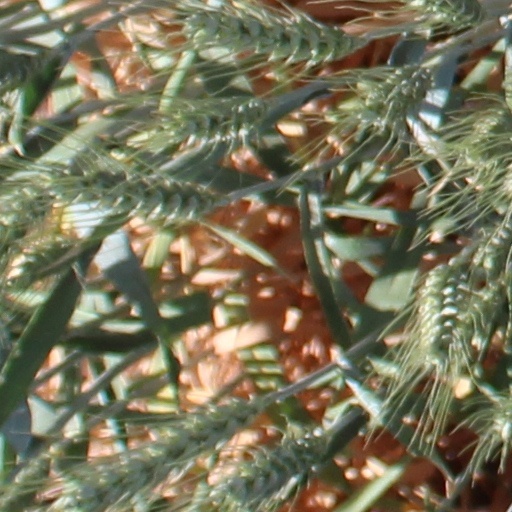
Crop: wheat